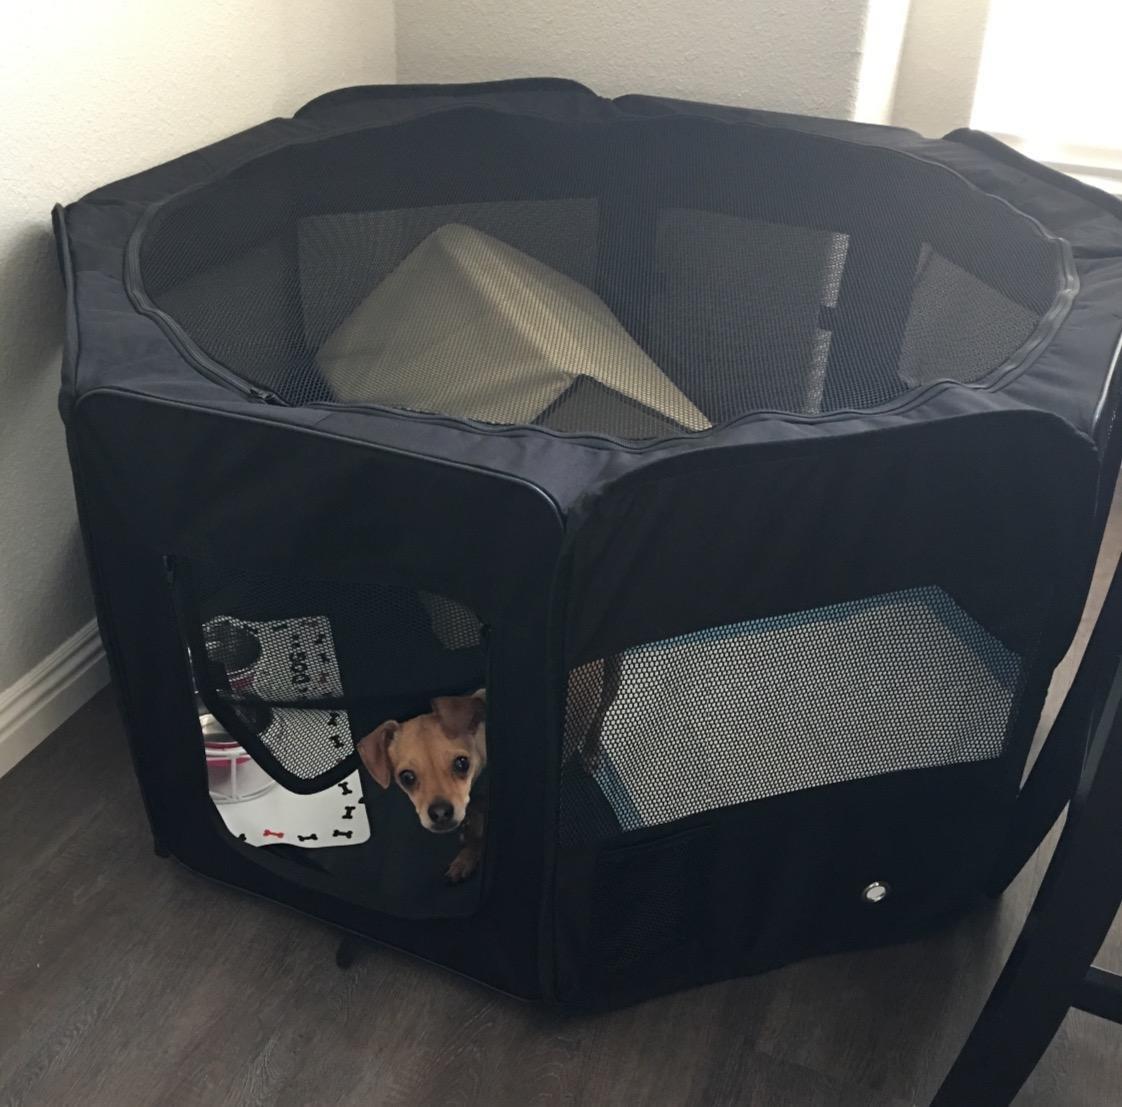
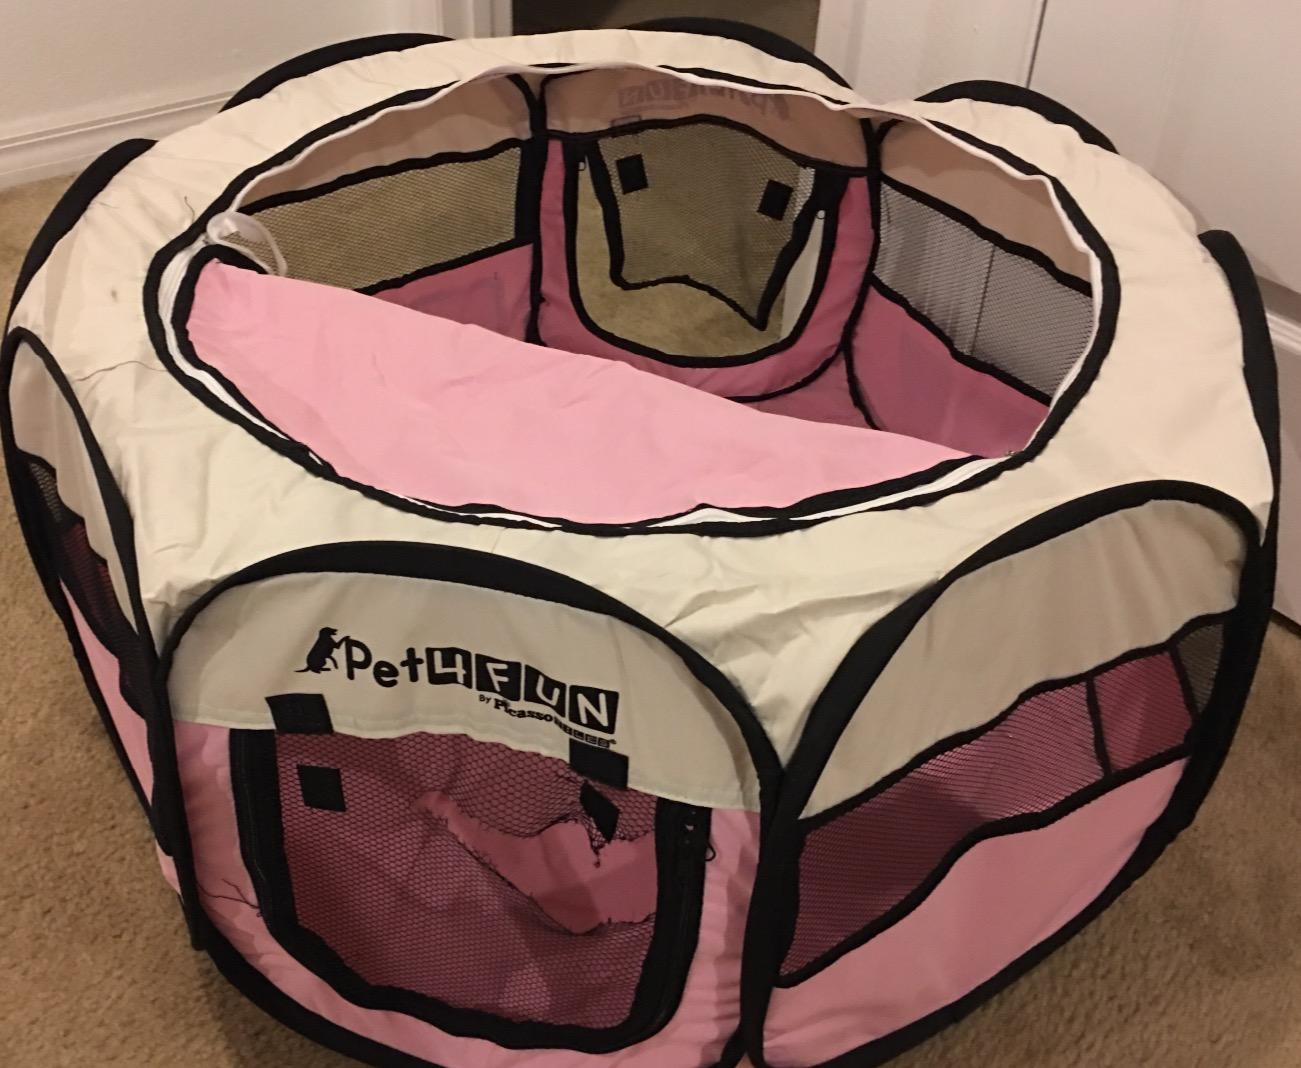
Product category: items_kennel
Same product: no